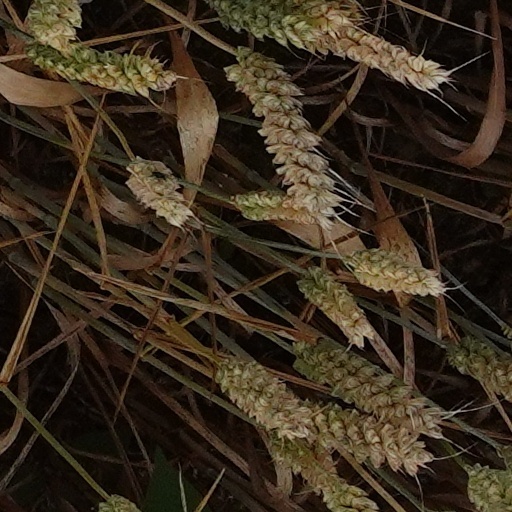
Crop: wheat